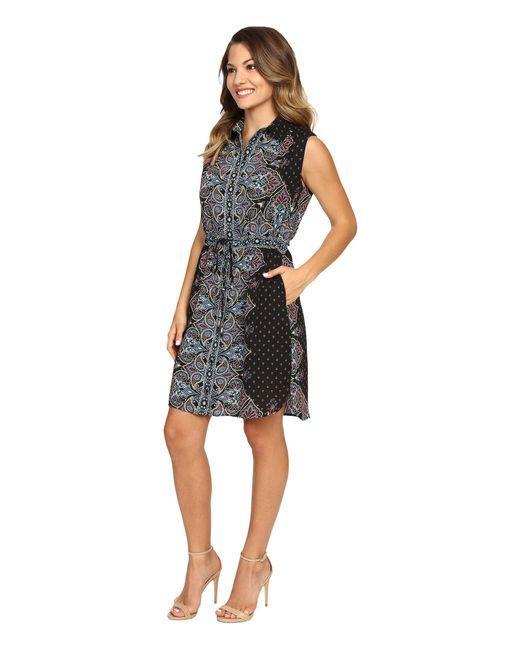
Bedrucktes ärmelloses schwarzes Midikleid für Damen